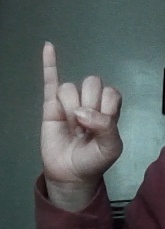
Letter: meem